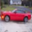
Label: automobile